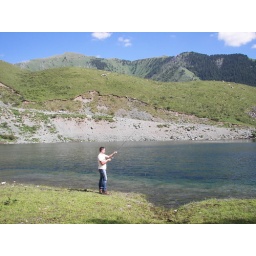
Fishing in the green lake